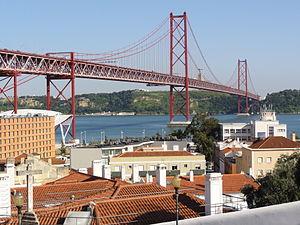
Lisbonne vue sur le fleuve Tage et le pont du 25-Avril, à partir de la Chapelle de Santo Amaro (1549) protecteur de ceux qui voyagent sur la mer au XVI siècle (Rua Gil Vicente / Calçada de Santo Amaro)Português: Lisboa e ponte 25 de Abril - Rio Tejo, vista a partir do miradouro da Capela de Santo Amaro (1549) Rua Gil Vicente / Calçada de Santo Amaro